South San Francisco, California

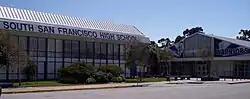
South San Francisco High School, also known as South City High

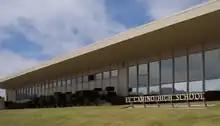
El Camino High School

South San Francisco is part of the South San Francisco Unified School District, which also serves portions of the neighboring cities of Daly City and San Bruno. The city is home to two public high schools: El Camino High School and South San Francisco High School, which share a cross-town rivalry. Baden High School and South San Francisco Adult Education are the city's two continuation schools. The city also has three public middle schools: Parkway Heights, Westborough, and Alta Loma, as well as public elementary schools, including: Buri-Buri, Junipero Serra (located in Daly City), Los Cerritos, Martin, Monte Verde (in San Bruno), Ponderosa, Skyline (in Daly City), Spruce, and Sunshine Gardens.